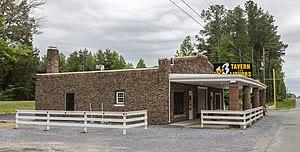
One 13 Tavern and Liquors, anciennement Teddy's Tavern, sur la US Route 113 près de Ellendale, Delaware, Etats-Unis